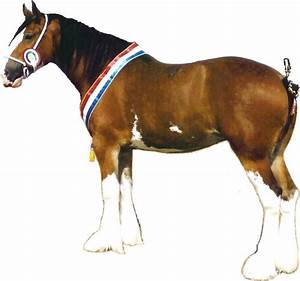
Label: horse